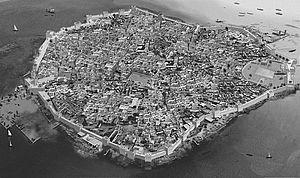
Les Phéniciens sont un peuple antique originaire des cités de Phénicie, région qui correspond approximativement au Liban actuel. Cette dénomination provient des auteurs grecs qui ont écrit à leur sujet. La Phénicie a toujours été divisée entre plusieurs cités, dont les plus importantes étaient Byblos, Sidon, Tyr et Arwad, et on ne sait pas si celles-ci ont eu conscience d'une identité commune. Les historiens ont repris l'adjectif « phénicien » pour désigner la civilisation qui s'est épanouie dans la région entre 1200 et 300 av. J.-C.
Motyé ou Motya, est une ancienne et puissante cité phénico-punique de la côte occidentale de la Sicile, entre Drépane et Lilybée.